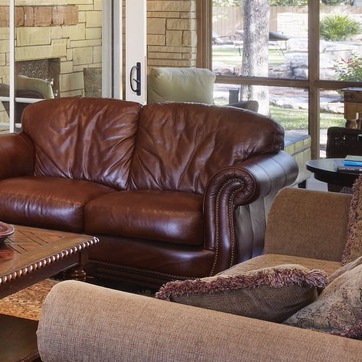
Material: leather